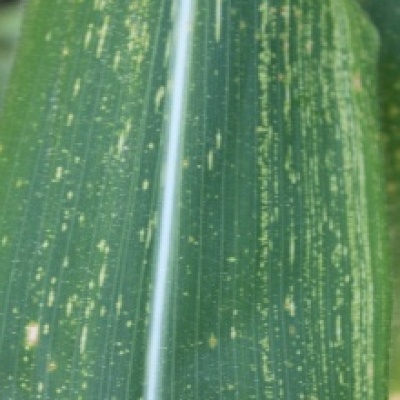
Label: Corn_(Maize)___Maize_Streak_Virus